Ryōgoku Peter Pan 2016

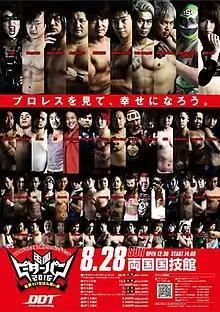
Promotional poster for the event featuring various wrestlers

was a professional wrestling event promoted by DDT Pro-Wrestling (DDT). The event took place on August 28, 2016, in Tokyo at the Ryōgoku Kokugikan. The event featured twelve matches, six of which were contested for championships. The event aired on .